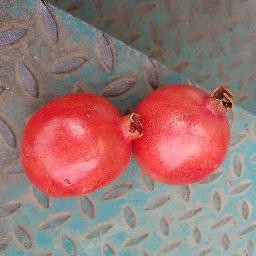
Fruit: Pomegranate
Quality: Good